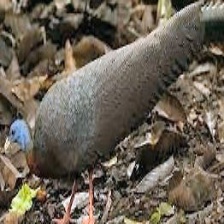
Species: GREAT ARGUS
Scientific name: ARGUSIANUS ARGU